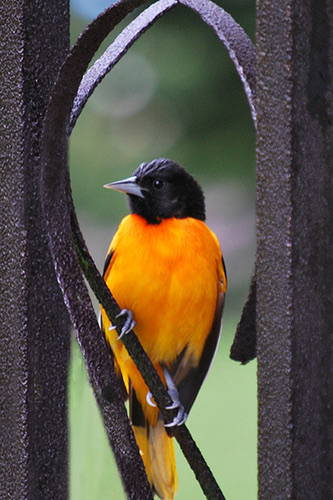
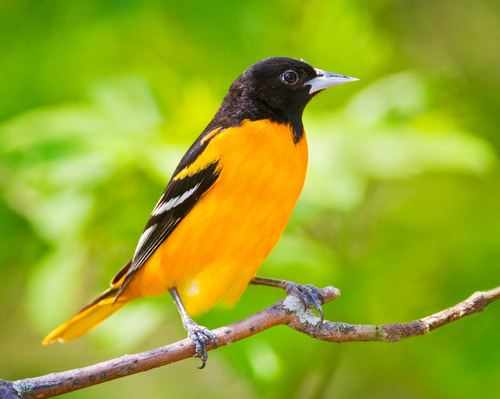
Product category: misc
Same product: yes